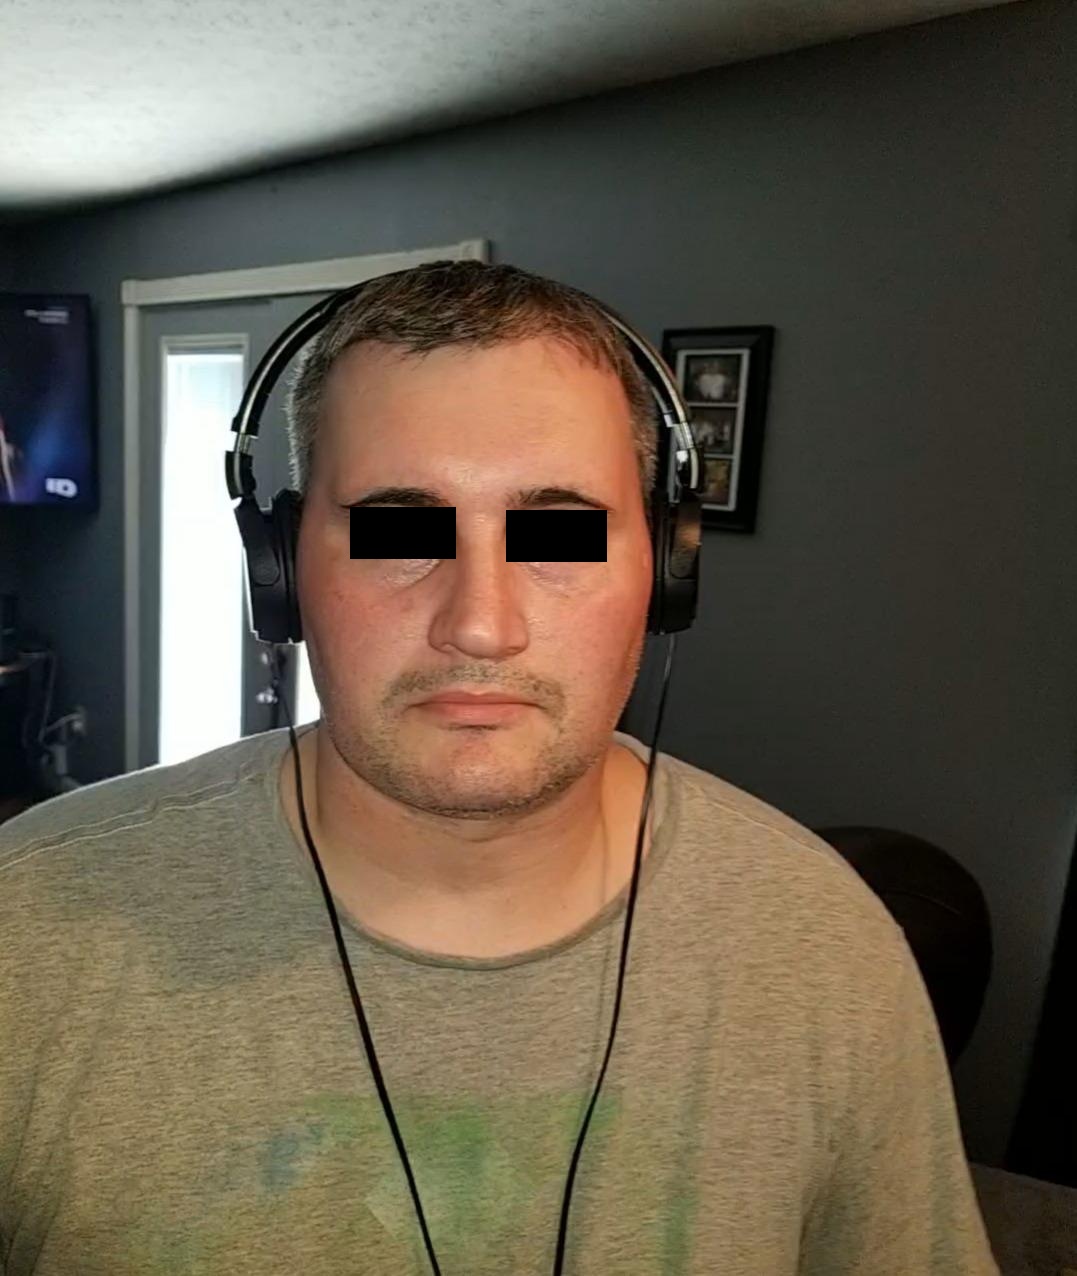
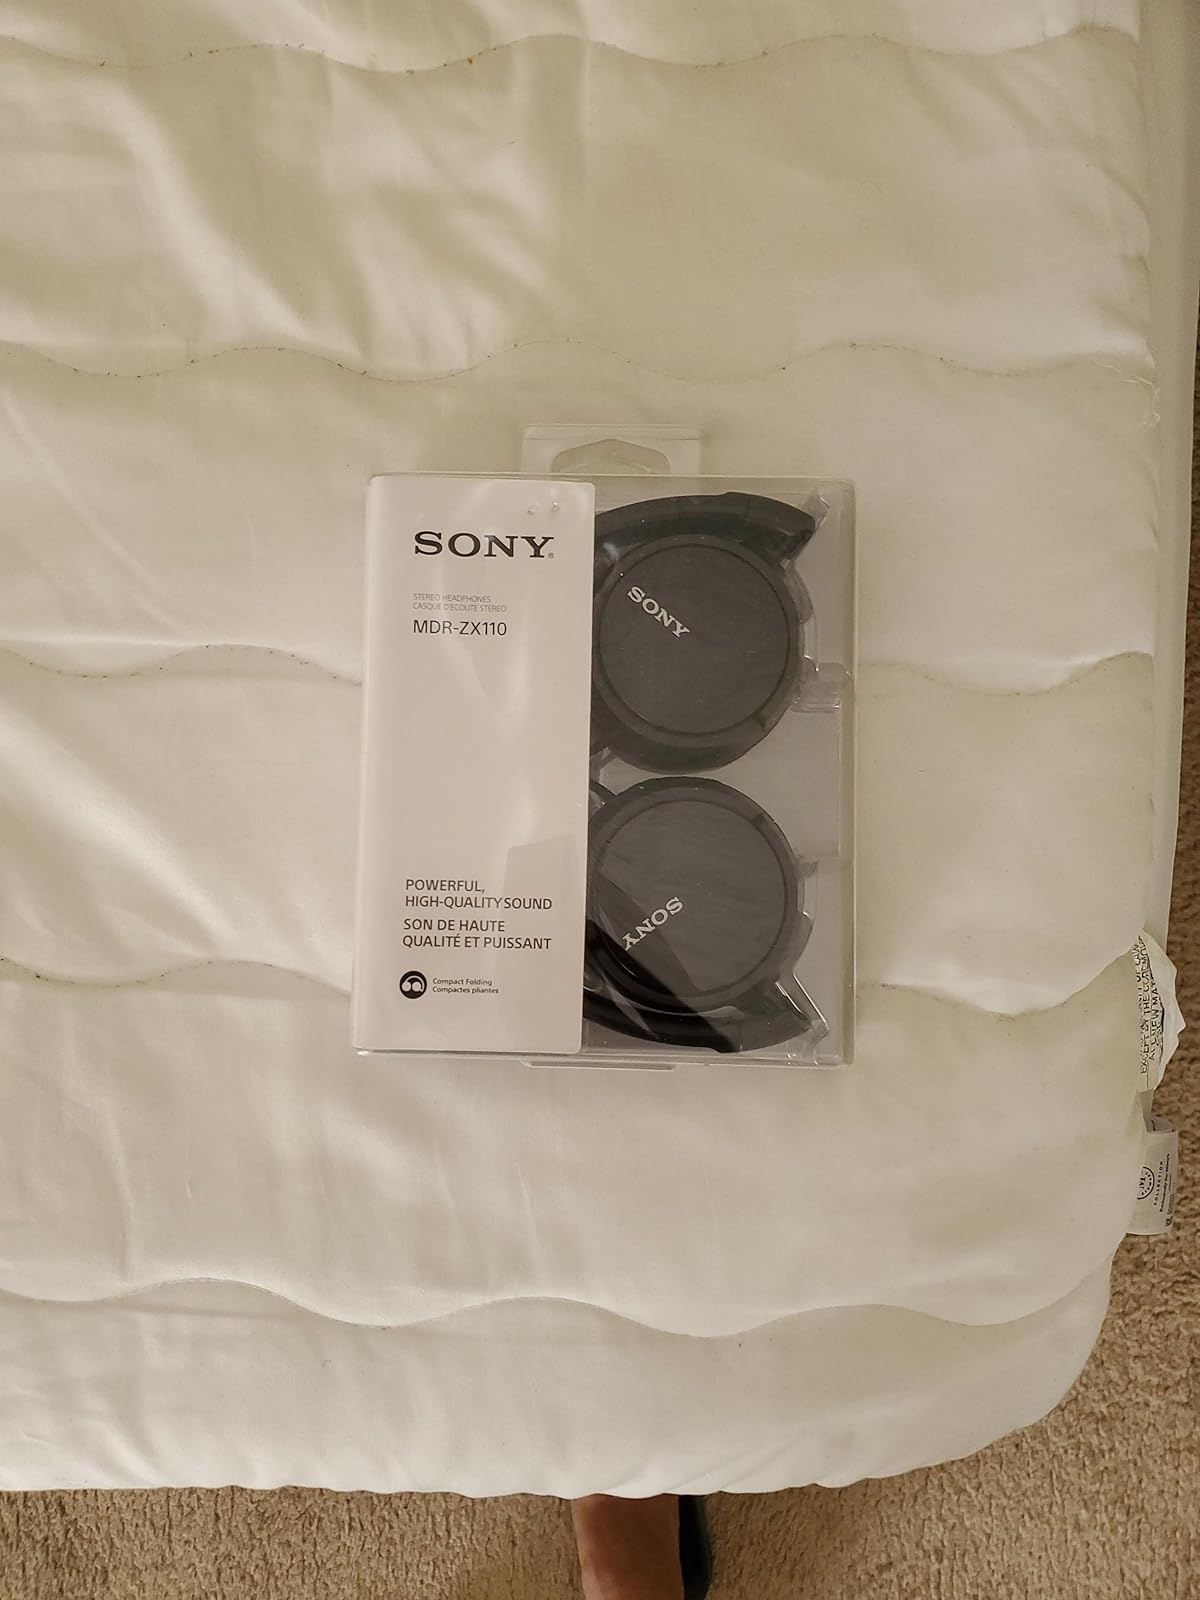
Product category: headphones
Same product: yes